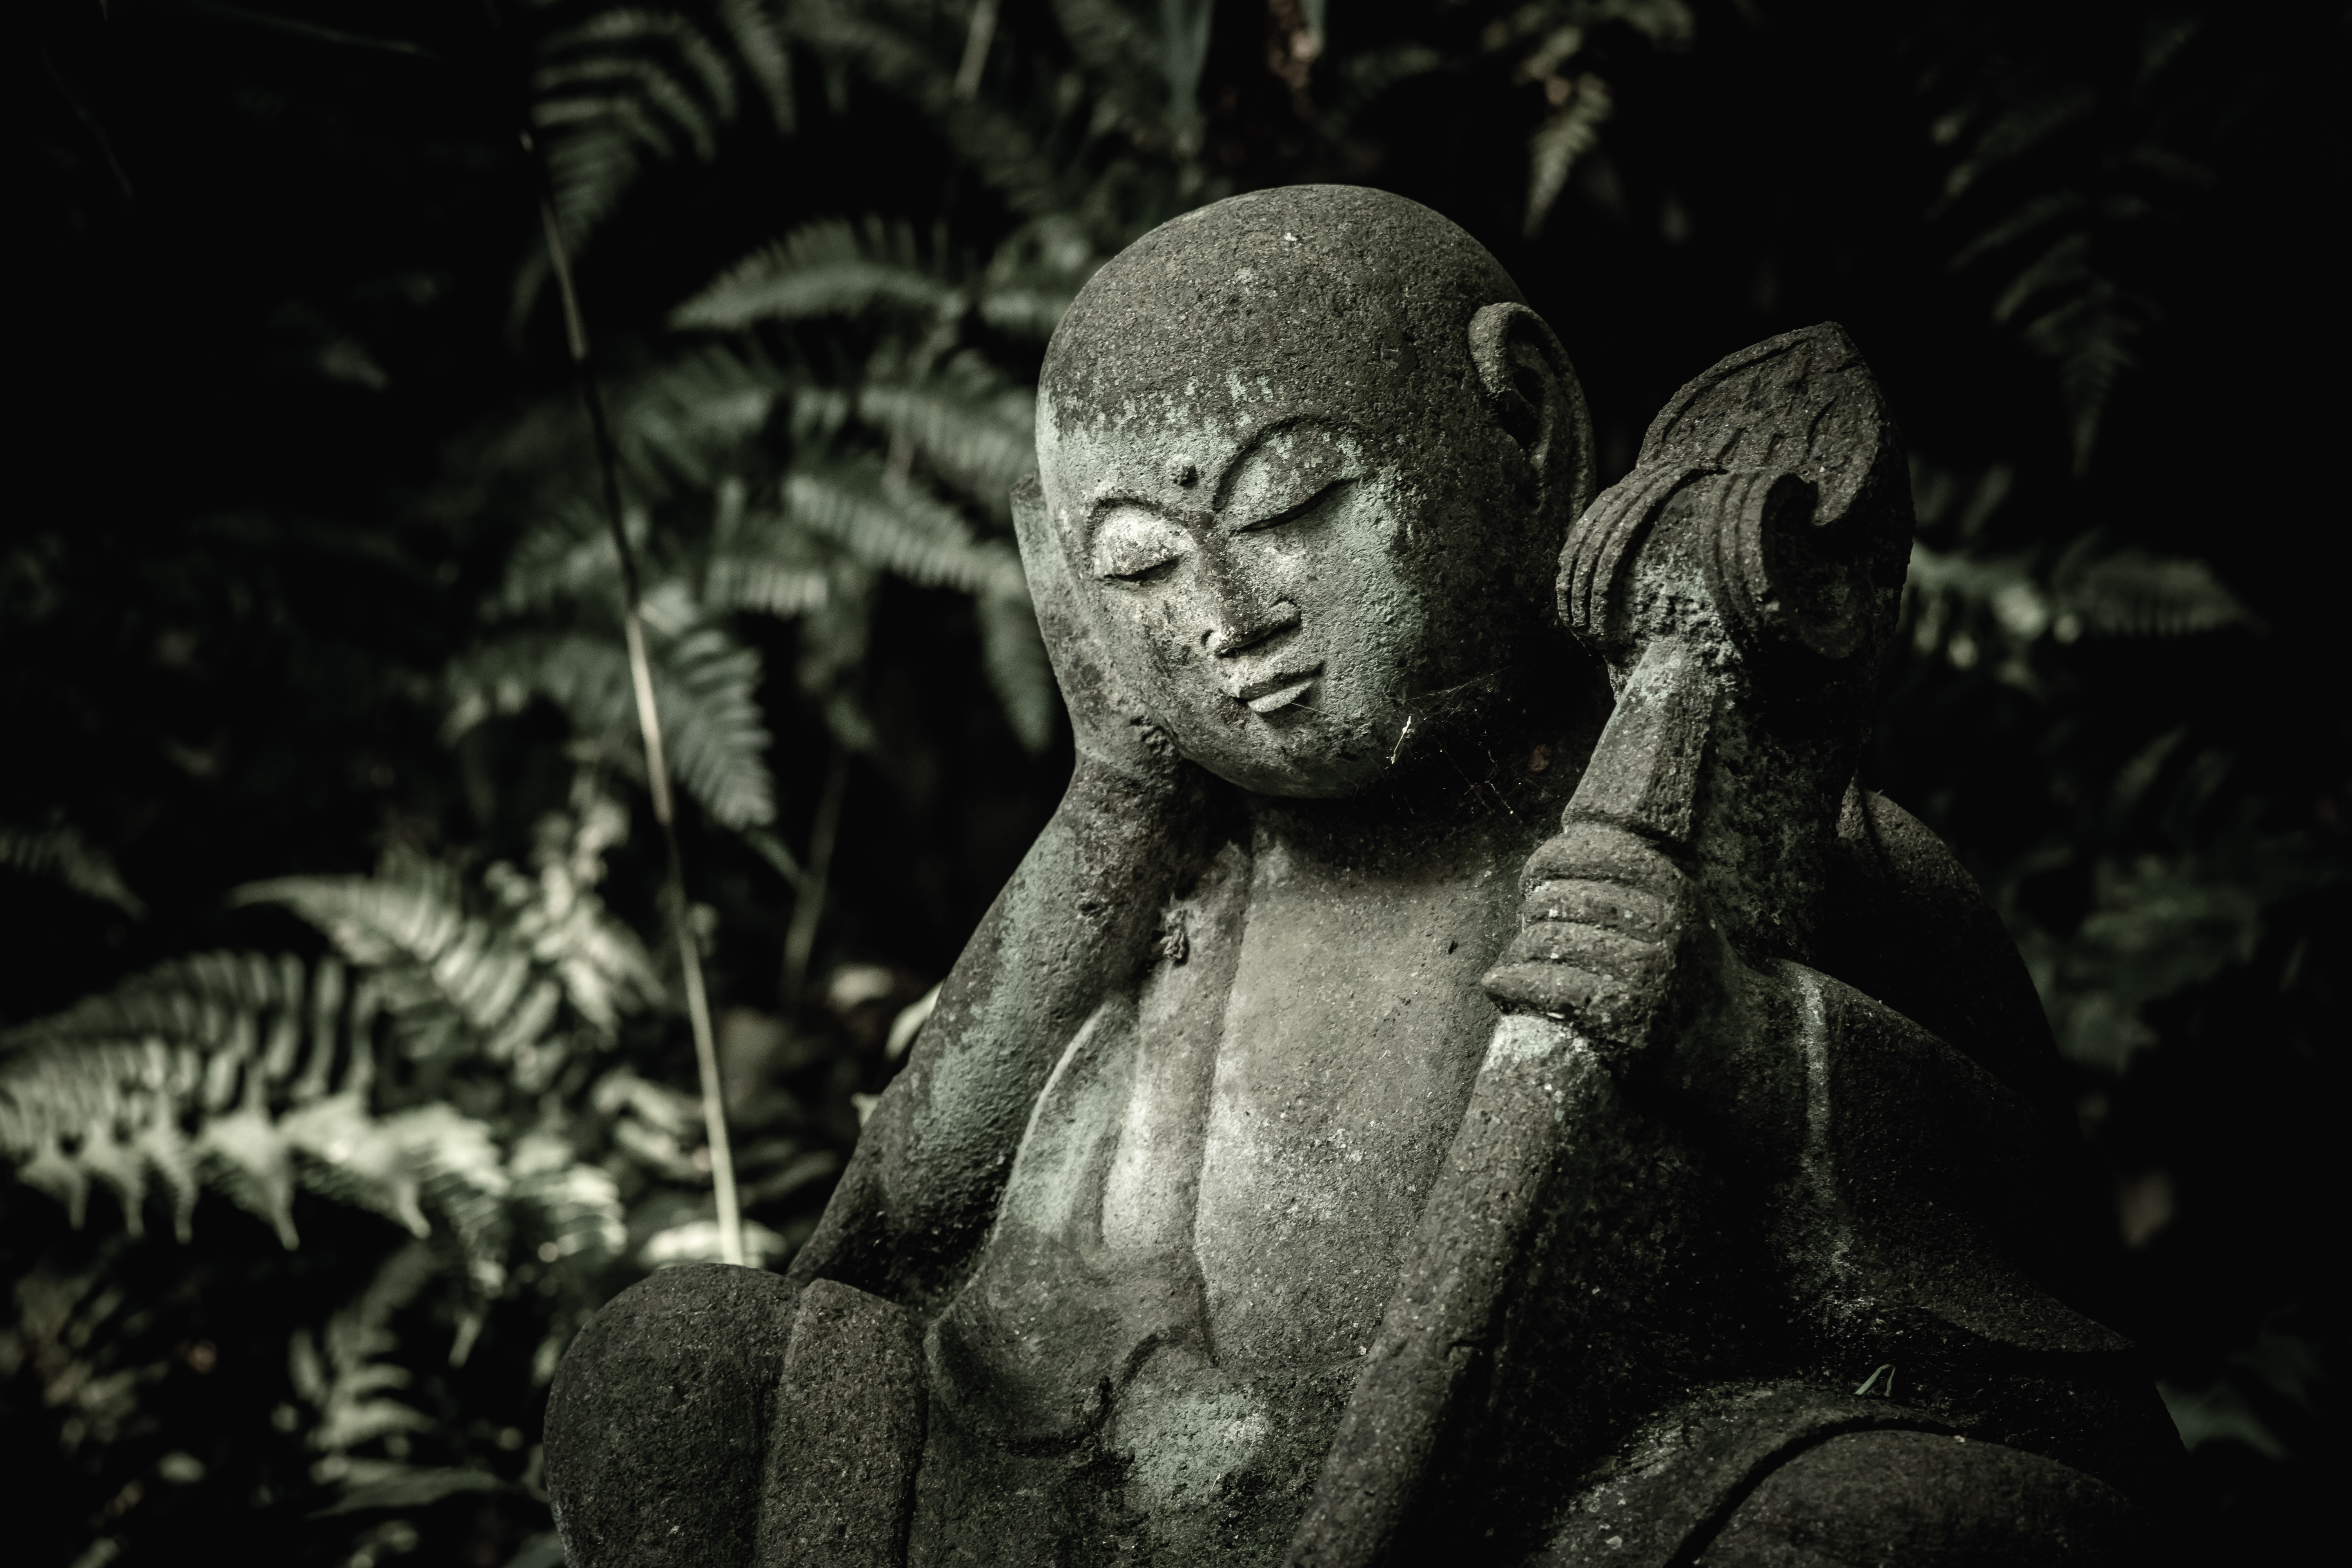
black and white, monument, tranquility, statue, peaceful, canon, park, darkness, monochrome, sculpture, art, temple, carving, f4, fd, moment, ilce7m2, yakushiikepark, peacefulmoment, yakushido, yakushiike, notsuda, notsudayakushido, canonfd200mmf4ssc, mythology, ssc, 200mm, jizou, bosatsu, jizoubosatsu, fictional character, monochrome photography, ancient history